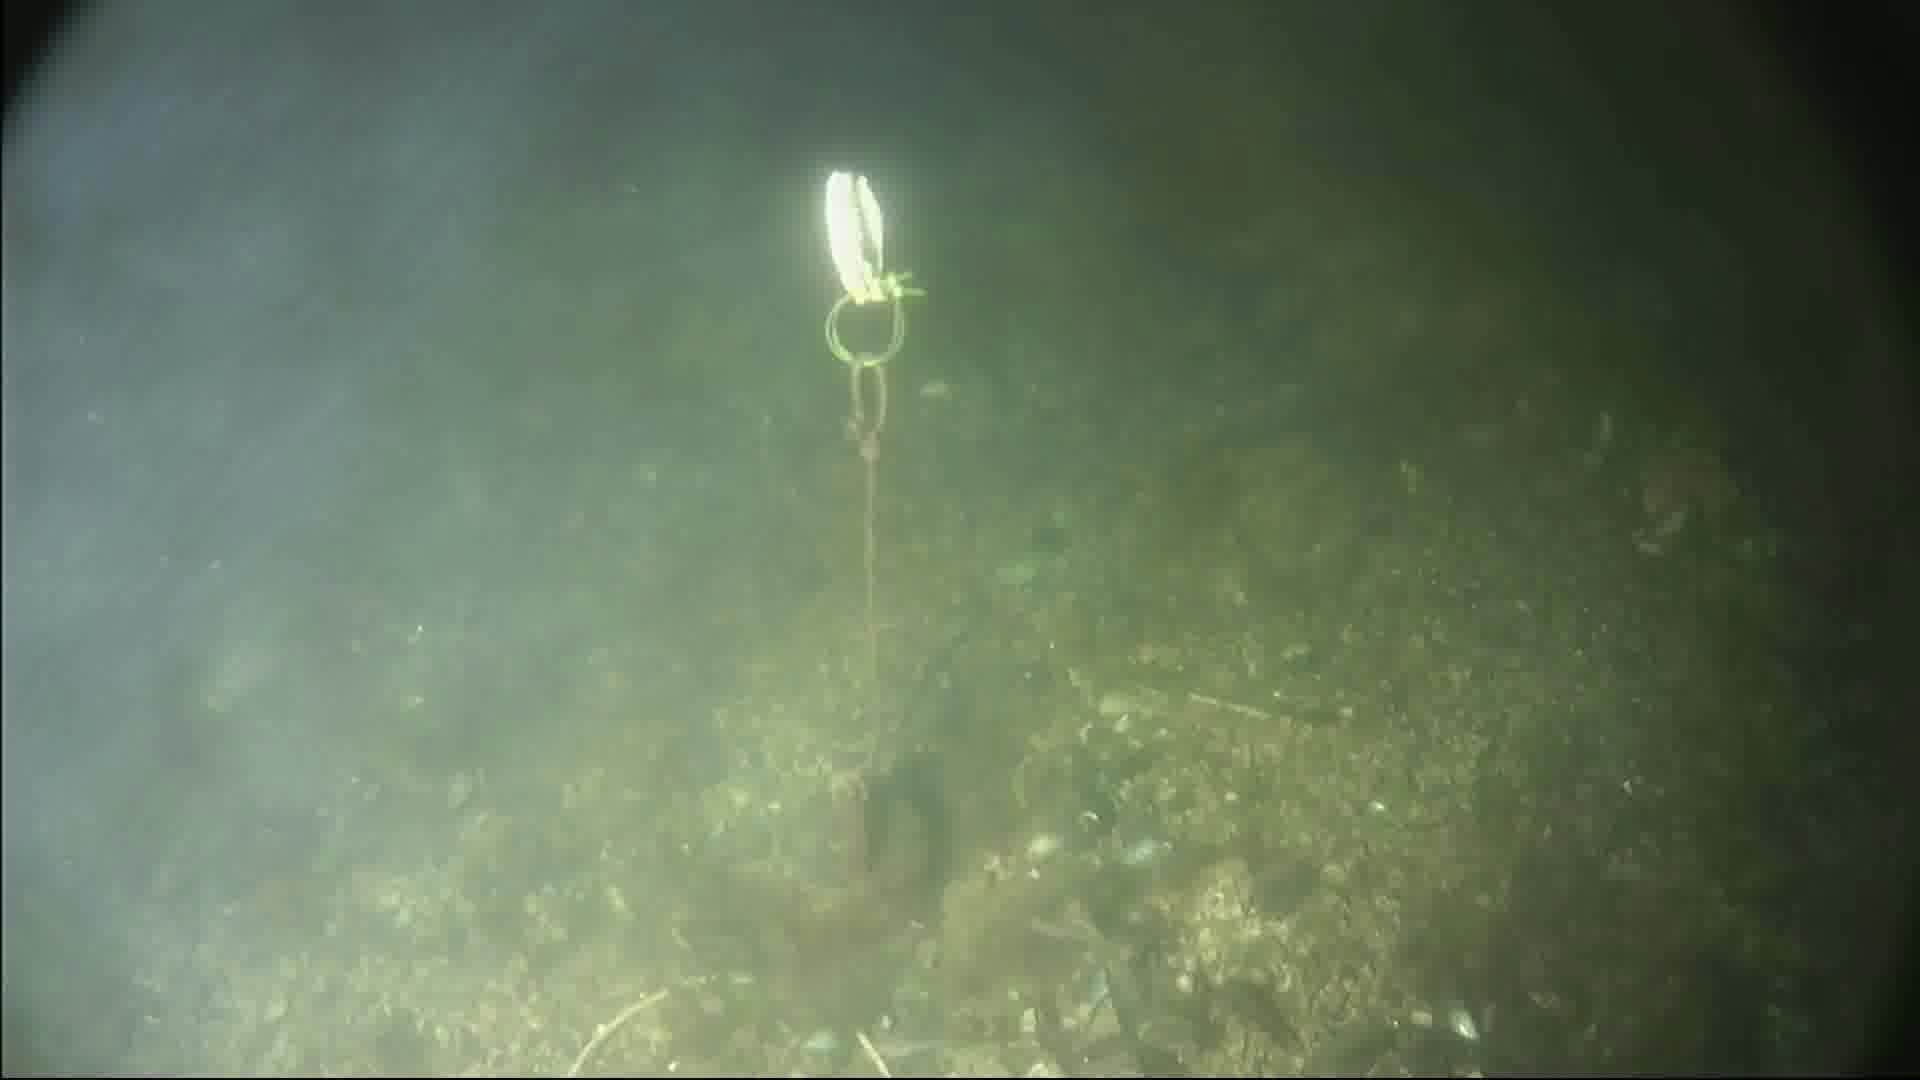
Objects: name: small_fish